A638 road

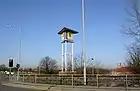
Morrisons at Retford

There is a right turn for Askham, then passes through Gamston, where there is a left turn for the B6387 near the Bramcote Lorne School, an independent preparatory school. It follows the River Idle, and passes to the east of Eaton, where there is a staggered crossroads, for Upton to the east, and it passes the Jamia Al-Karam, a Muslim boarding school. It enters the White Houses part of Retford as "London Road", with a right turn for Nether Headon, passing The Whitehouses and the JET Whitehouses Service Station, a left turn for Ordsall, then crosses the East Coast Main Line. There is a crossroads, with the left for Thrumpton. It crosses the Sheffield to Lincoln Line, passes the former King Edward VI Grammar School on the right (now the Retford Oaks High School on a new site) opposite the Esso "King Edwards Service Station", and there is a left turn for Albert Road (B6044), the main access for Retford railway station. It crosses the Cuckoo Way and the Chesterfield Canal as "Arlington Way", passes the Sherwood Centre, the Bassetlaw Museum, and St. Swithun's church, and the A620 leaves to the north (for Gainsborough) at traffic lights. As "Amcott Way" it crosses the River Idle with Morrisons on the west bank of the river, and the A620 (for Worksop) leaves to the west at a roundabout. This part of Retford is West Retford. As "North Road" it passes the Texaco "North Road Service Station" (next to a Co-op), Retford Hospital, then the ambulance station on the right hand side.